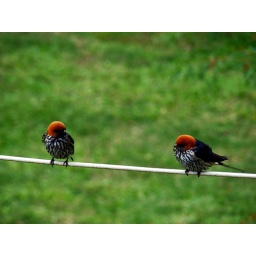
This pair is busy building a nest under my roof eave